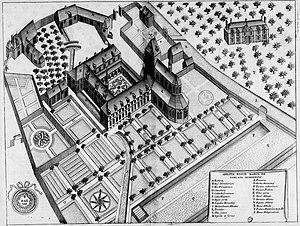
Planche gravée du 17ème siècle représentant l'abbaye Notre-Dame de Lonlay, dans le livre Monasticon Gallicanum.
L'abbaye Sainte-Marie de Lonlay est une abbaye bénédictine du XIᵉ siècle située à Lonlay-l'Abbaye, dans le département français de l'Orne. Elle est classée au titre des monuments historiques depuis 1931.